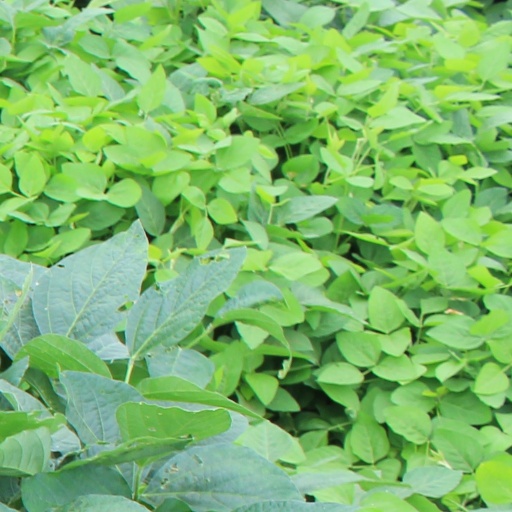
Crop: soybean